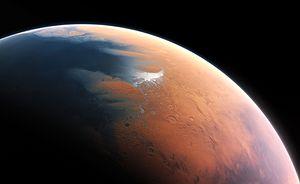
Cette vue d'artiste montre ce à quoi devait ressembler Mars voici quatre milliards d'années. La toute jeune planète devait renfermer suffisamment d'eau liquide pour que l'intégralité de sa surface en soit couverte, sur une hauteur d’environ 140 mètres. Il semble plus probable toutefois que l'eau liquide se soit constituée en un océan occupant près de la moitié de l'hémisphère nord de la planète. En certaines régions, la profondeur de cet océan pouvait dépasser 1,6 kilomètre.